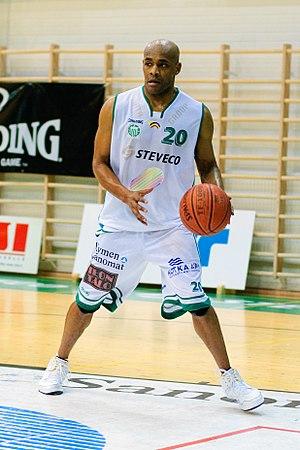
Eric Washington, né le 23 mars 1974 à Pearl, Mississippi est un joueur de basket-ball américain.